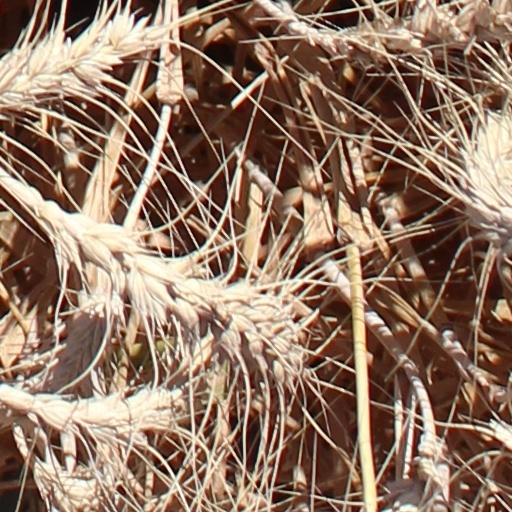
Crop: wheat